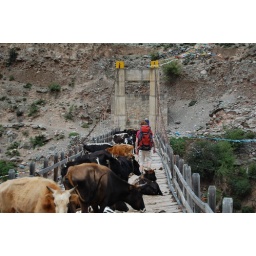
There was a little more cow traffic on the bridge over the Mekong the second time we took it.